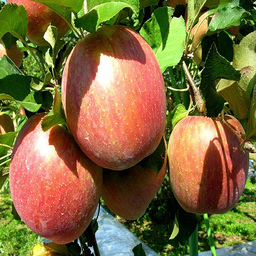
Label: Apple